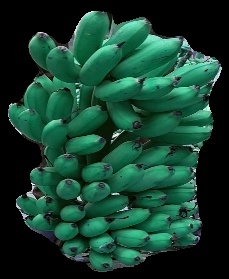
Variety: rasbale
Grade: grade1